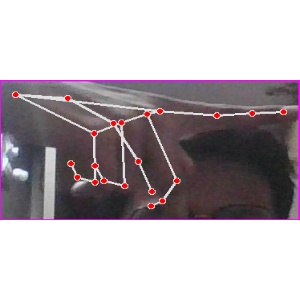
अक्षर: प